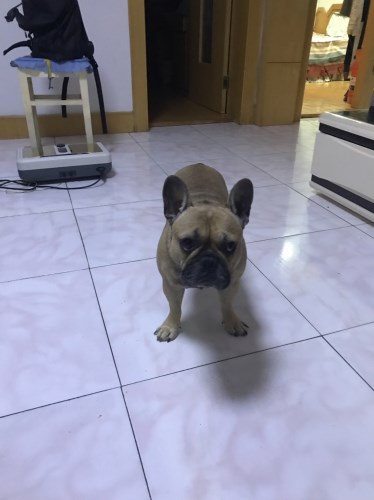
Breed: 1121-n000002-French_bulldog